Volkswagen LT

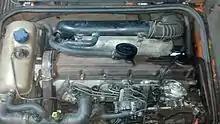

The petrol engine was a modified Audi 100 VW EA831 2.0-litre inline four-cylinder. In 1976 Volkswagen wanted to make a sports coupé and had Porsche design one for them using parts from the VW/Audi group bin with front engine and rear-wheel drive. They did not go with the design as the rest of the range was switching to front-wheel drive i.e. Golf/Polo/Jetta so VW came up with another design (the Scirocco). Porsche then decided to build it anyway in a collaboration with VW culminating in the Porsche 924 running with an VW EA831 Audi 2 L engine with Bosch K-Jetronic injection which is the same basic engine that was in the 2 L petrol LT at the time albeit with a carburetor and a vastly uprated Porsche designed cylinder head. It was rated at 55 kilowatts (75 PS; 74 bhp) and achieved higher torque at lower engine RPMs.